Texaphyrin

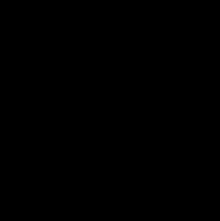
Original synthesis of texaphyrins developed by Jonathan Sessler

The Texaphyrin core is synthesized from the scheme shown above featuring the symmetric tri-pyrrole which is subsequently cyclized. To aromatize the texaphyrin core Sessler et al. used Cd2+, however this process was quickly replaced to allow large scale synthesis of the texaphyrin core. The synthesis starts with the addition of electron rich pyrrole (I) into (II) at the C2 and C5 positions of (I), effectively displacing the acetate moiety of (II). Next, the benzyl groups are cleaved via hydrogenolysis yielding diacid (III) which is subsequently converted to the aldehyde via a decarboxylation-formylation sequence similar to a Clezy formylation. The dialdehyde is then treated with the aromatic diamine to enact an imine condensation to form the macrocyclic core of Texaphyrin. Once the core of the porphyrin has been established a final oxidation is done using air and chloroform to afford the basic Texaphyrin as a green solid. The aromatic diamine can have a variety of different substituents where R is listed, and in the case of Motexafin these are polyether chains.